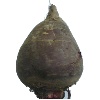
Label: Beetroot 1